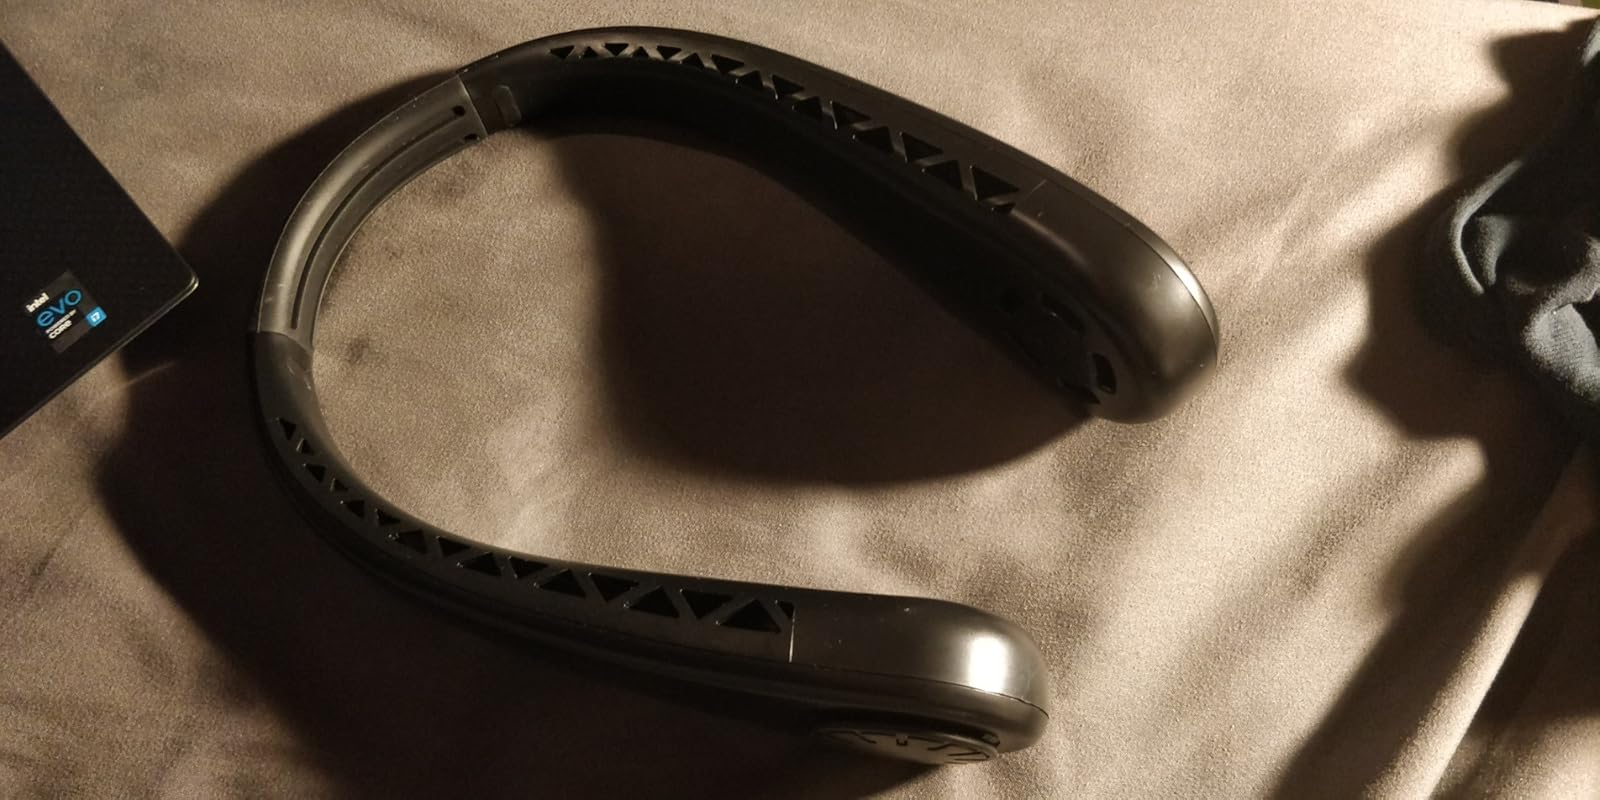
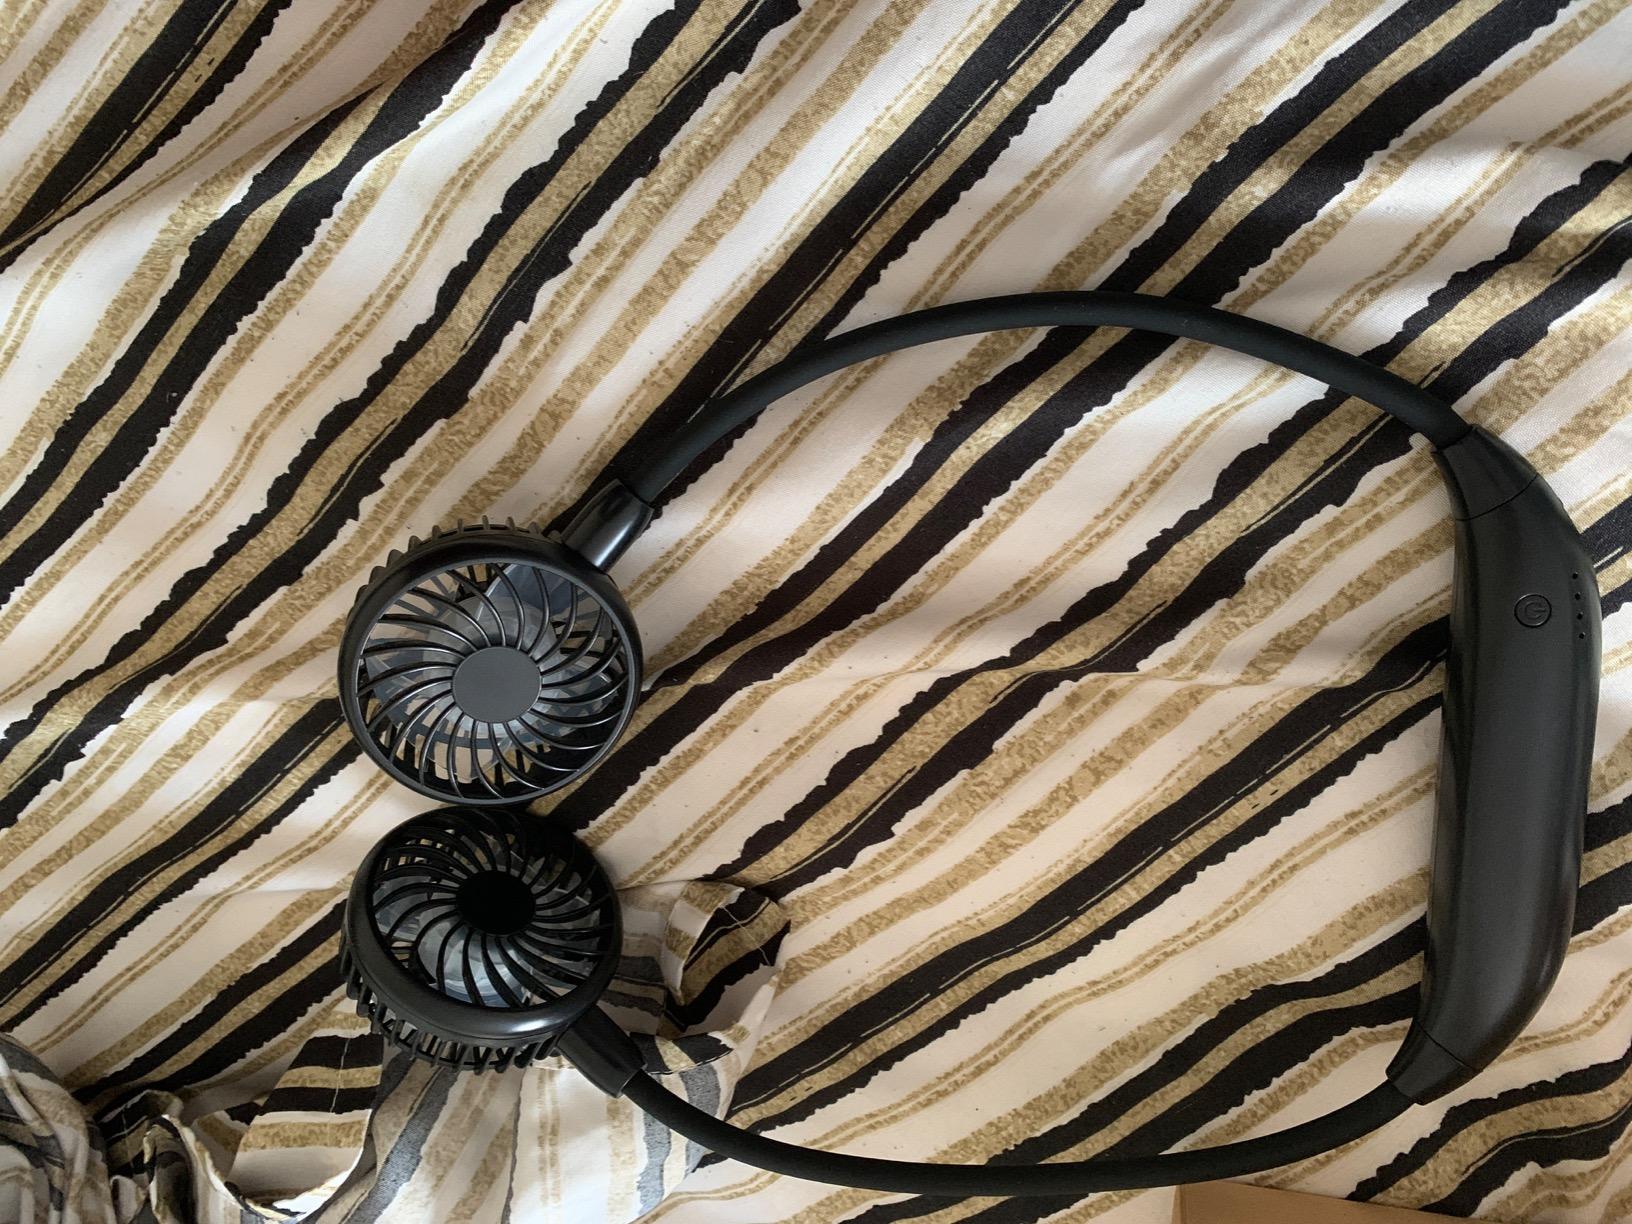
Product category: fan
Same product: no